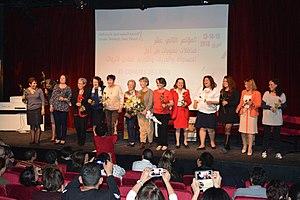
12 ème congrès de l'Association Tunisienne Des Femmes Démocrates. à Hotel Golden Tulip El-Mechtel. Tunis, le 13 Avril 2018
L'Association tunisienne des femmes démocrates ou ATFD est une association féministe tunisienne fondée en 1989.